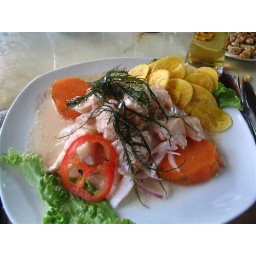
Cebiche, a favorite lunch, fish marinated in lemon juice with a side of banana chips.